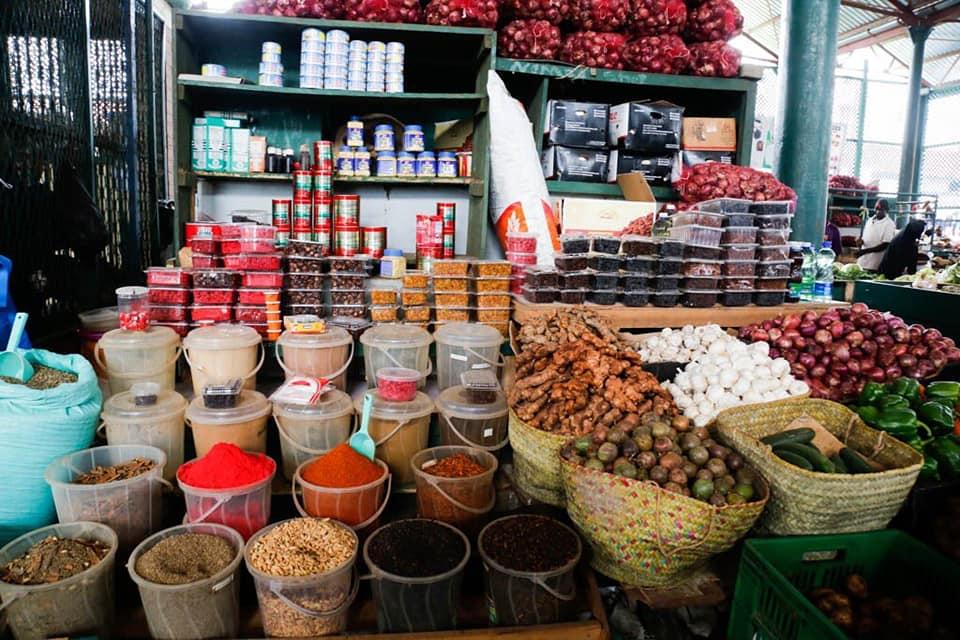
Sokoni vitu vilivyowekwa tofauti vinauzwa. Kuna vitunguu, viazi, kuna dawa za michuzi, mabuyu na [cs] row [cs] zilizowekwa vitu hizo kuna magunia na vikapu.